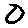
Label: 0